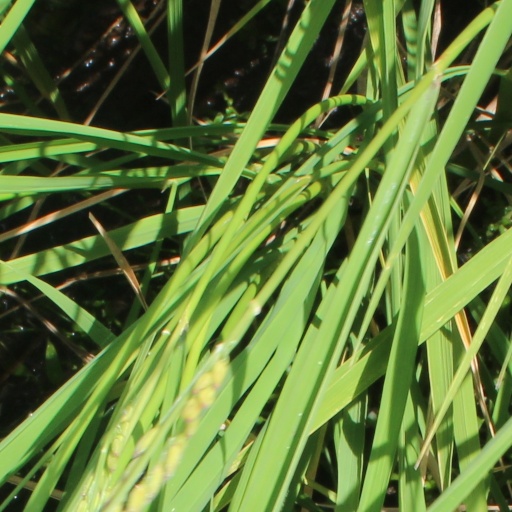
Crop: rice